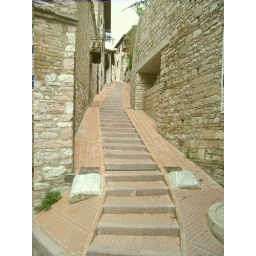
Narrow is the road which leads up the hill in Assisi.